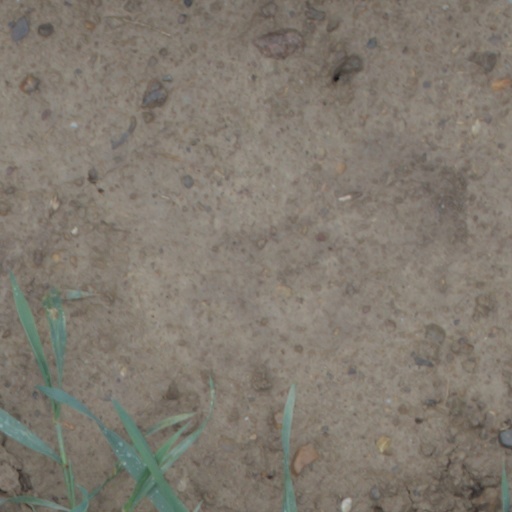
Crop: wheat